UEP Subang Jaya

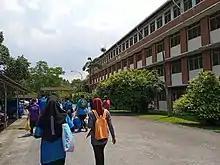
SMK USJ 23

USJ is a township well-served with many medical facilities. There are plenty of health clinics sprawling within various commercial and residential areas.